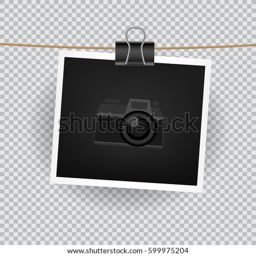
paper square photo hangs on the cord on transparent background .